Francis Bacon

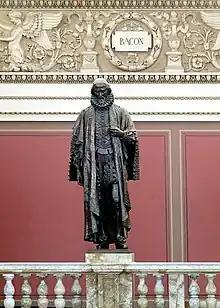
Statue of Bacon in the Library of Congress in Washington, D.C.

Bacon's public career ended in disgrace in 1621. After he fell into debt, a parliamentary committee on the administration of the law charged him with 23 separate counts of corruption. His lifelong enemy, Sir Edward Coke, who had instigated these accusations, was one of those appointed to prepare the charges against the chancellor. To the lords, who sent a committee to enquire whether a confession was really his, he replied, "My lords, it is my act, my hand, and my heart; I beseech your lordships to be merciful to a broken reed." He was sentenced to a fine of £40,000 and committed to the Tower of London at the king's pleasure; the imprisonment lasted only a few days and the fine was remitted by the king. More seriously, parliament declared Bacon incapable of holding future office or sitting in parliament. He narrowly escaped undergoing degradation, which would have stripped him of his titles of nobility. Subsequently, the disgraced viscount devoted himself to study and writing.